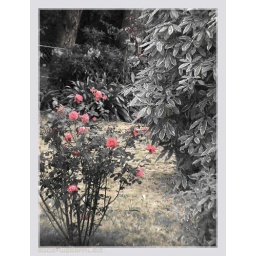
the rose is in next doors garden..